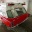
Label: ambulance